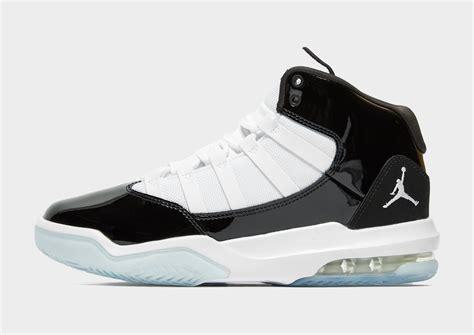
Brand: Jordan
Model: Max Aura 5